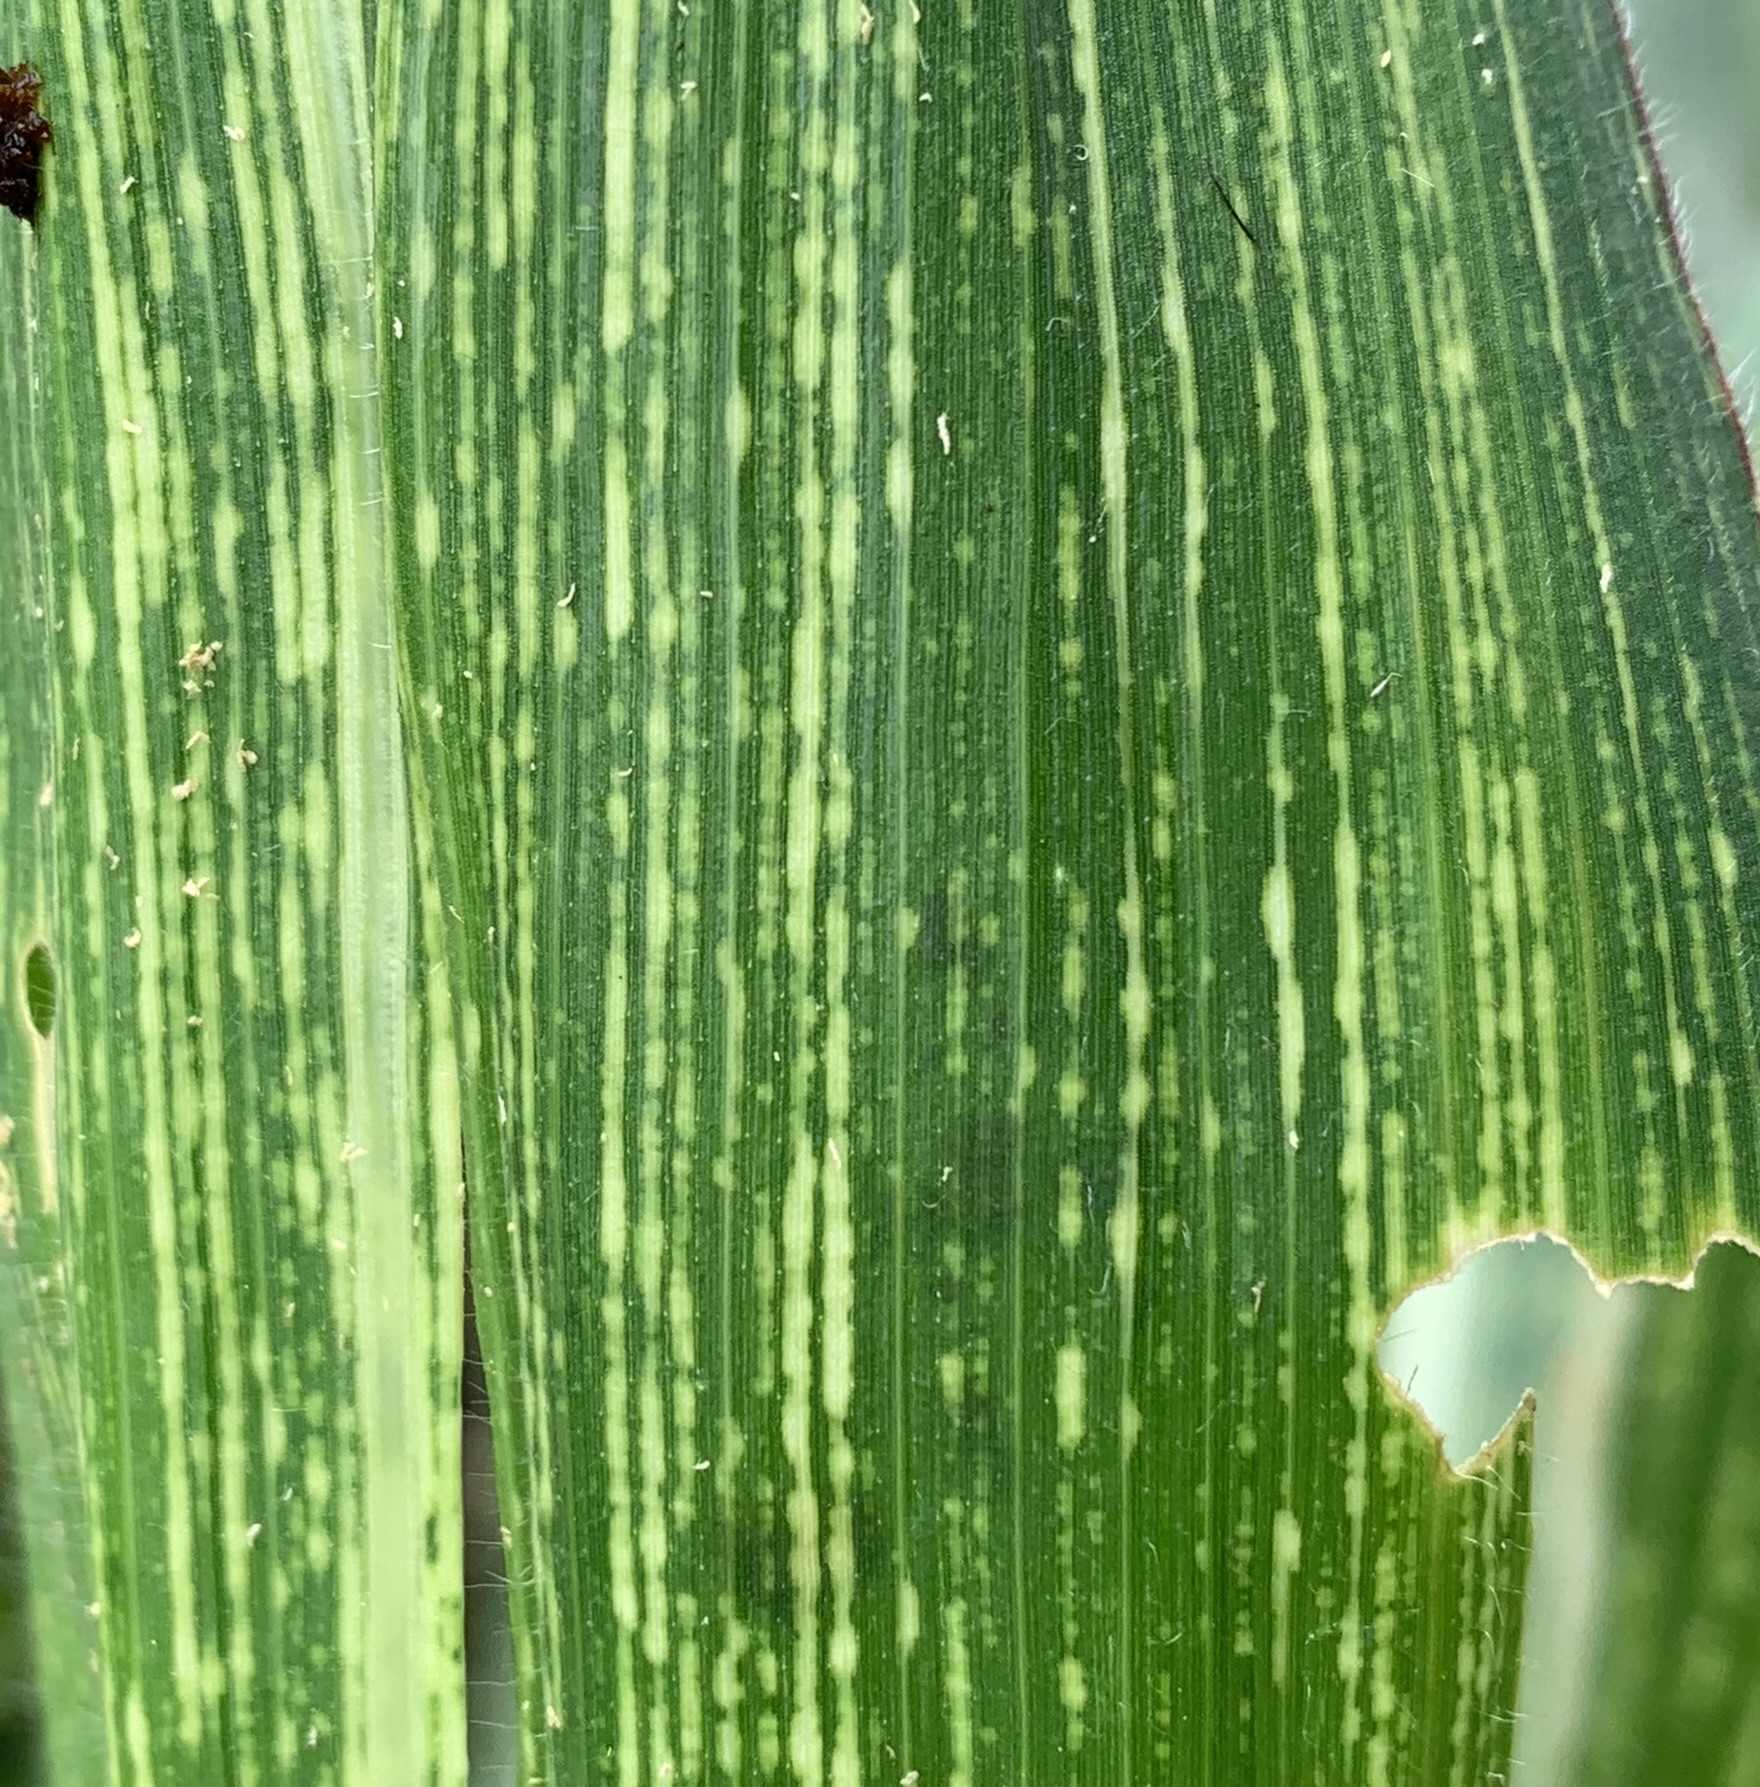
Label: MSV